Disney Transport

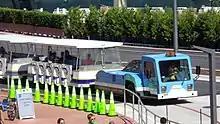
A parking lot tram operating at Epcot

The resort maintains a fleet of watercraft to move guests between various Disney resorts and parks. These ferries are also free to ride. While some routes duplicate bus or monorail routes, the watercraft provide a scenic, albeit slower, way to travel from one location to another.